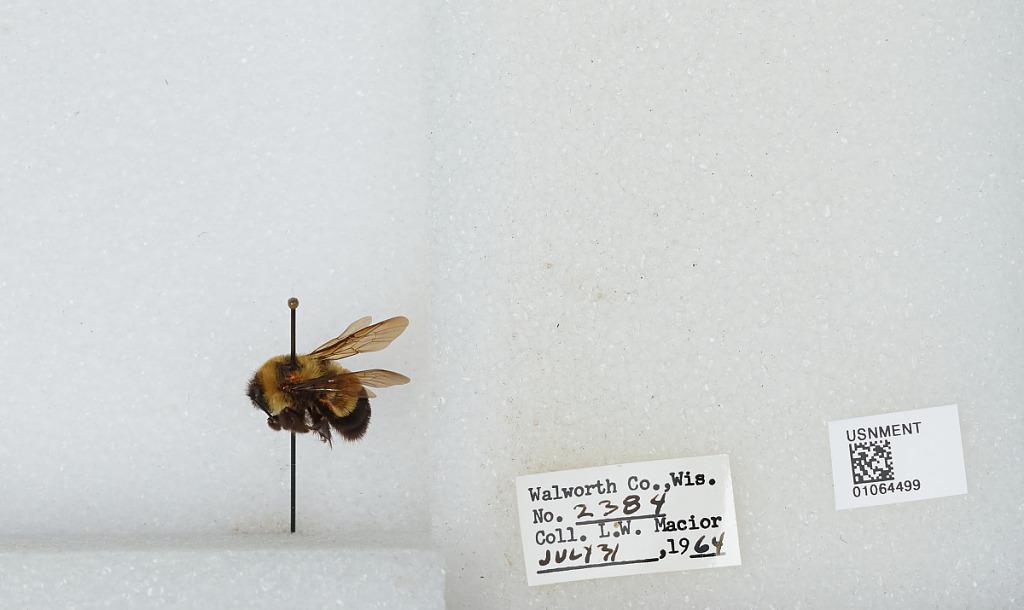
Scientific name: Bombus (Bombus) affinis Cresson
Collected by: L. Macior
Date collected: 1964-7-31
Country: United States
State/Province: Wisconsin
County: Walworth
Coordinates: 42.67, -88.54